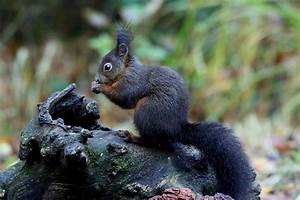
Label: squirrel